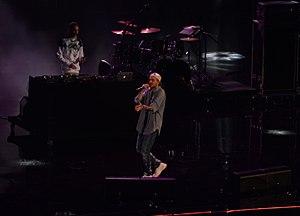
Gemitaiz, de son vrai nom Davide De Luca, né le 4 novembre 1988 à Rome, est un rappeur italien.